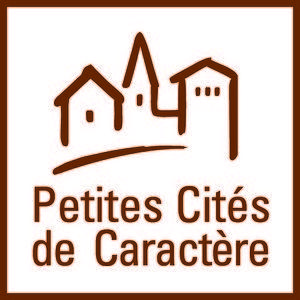
logo des Petites Cités de Caractère
Combret est une commune française située dans le département de l'Aveyron en région Occitanie. Depuis le 7 avril 2016, il est inscrit au label des "Petites Cités de caractère de France".
Petites Cités de caractère de France est une association française loi de 1901 qui décerne le label non-officiel touristique Petite Cité de caractère.